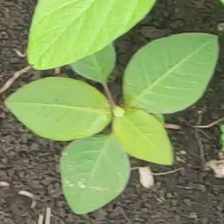
Weed species: Moti_dudhi(Euphorbia_geneculata_L)